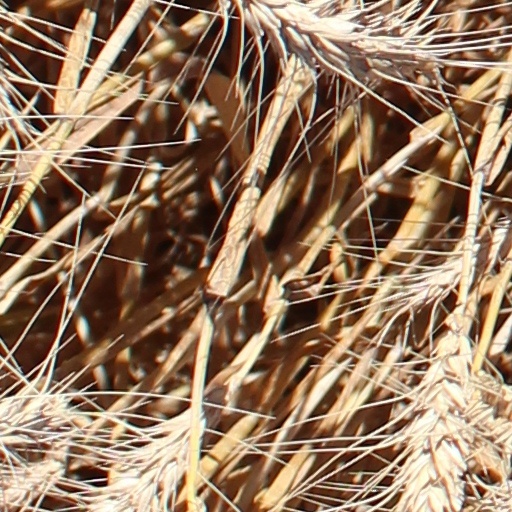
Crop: wheat